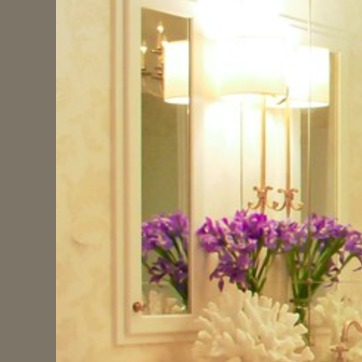
Material: mirror